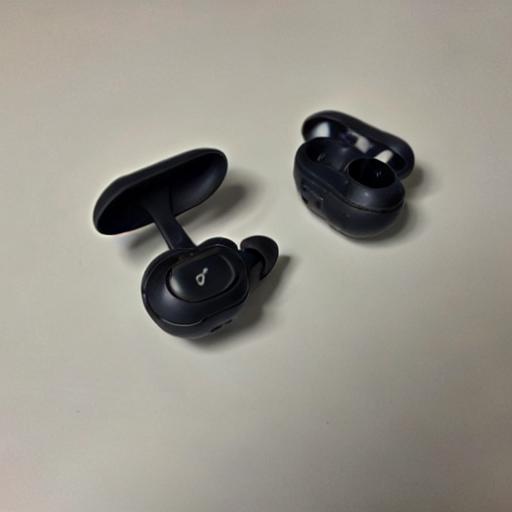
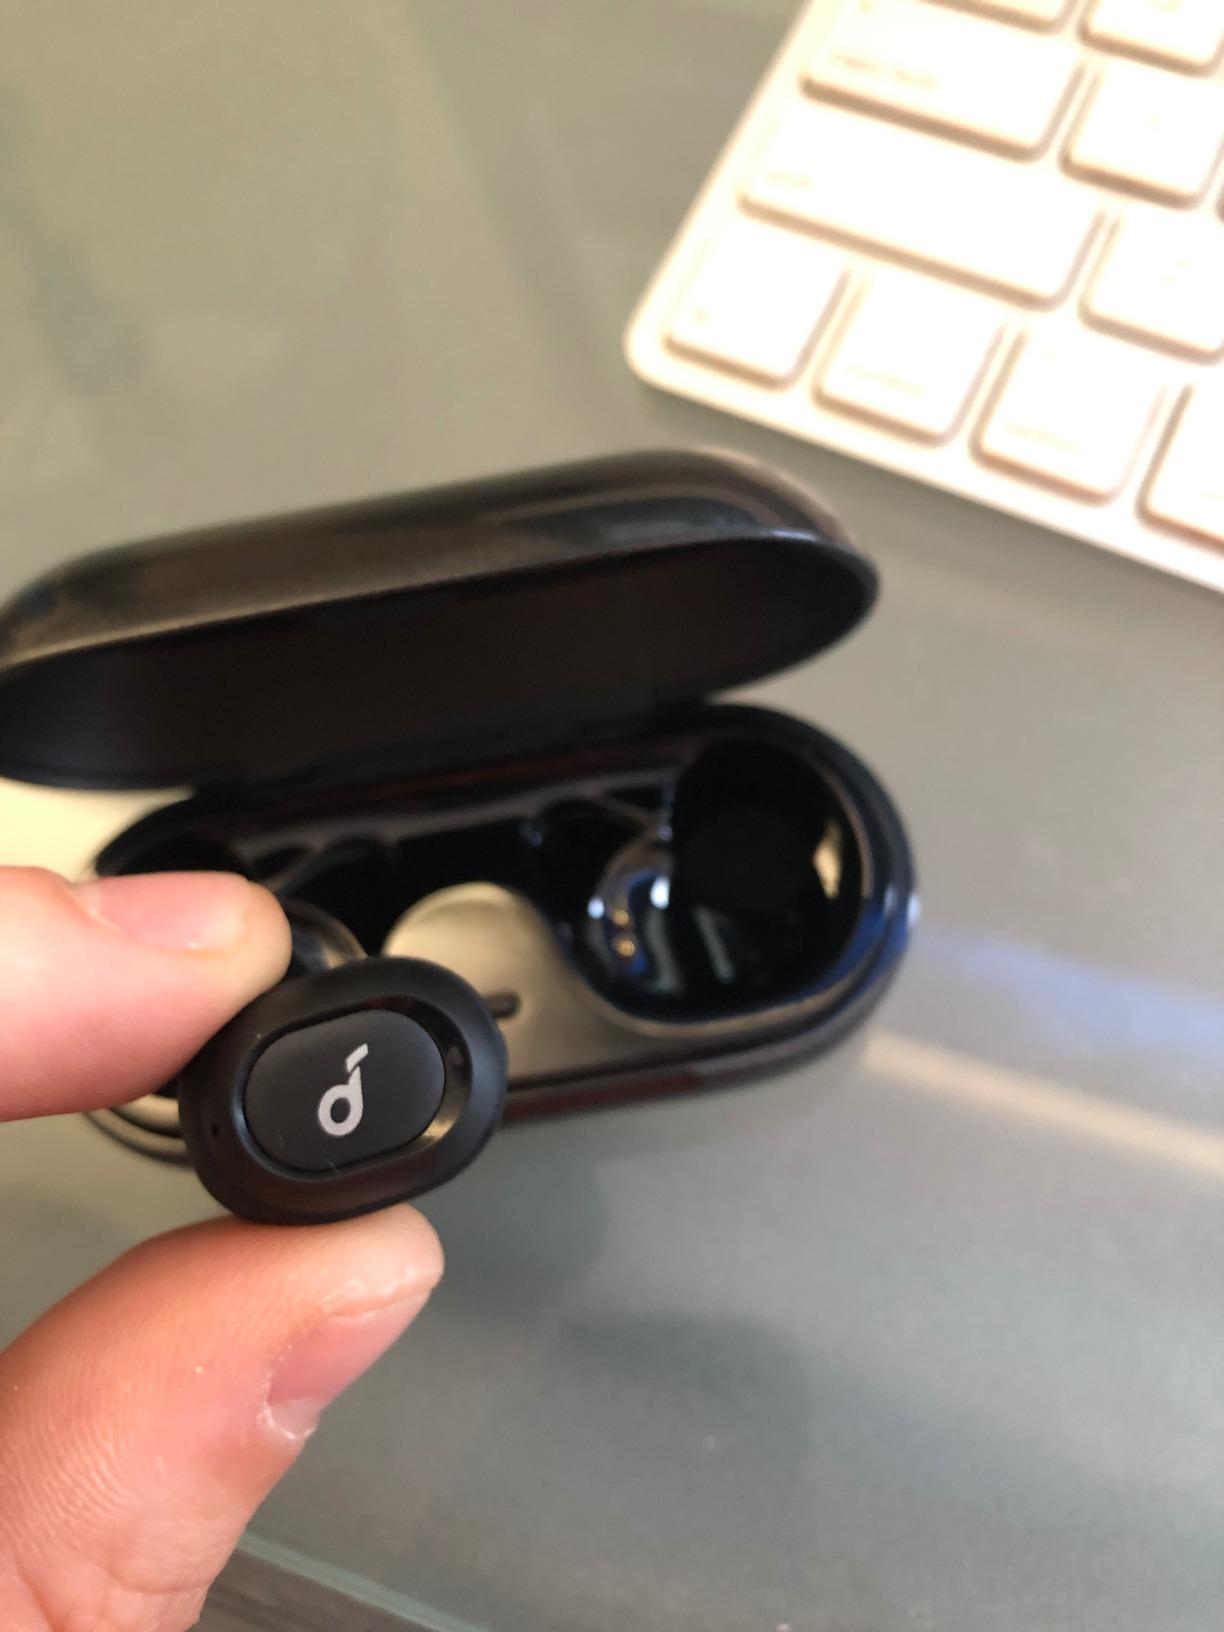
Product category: earbuds
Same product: no